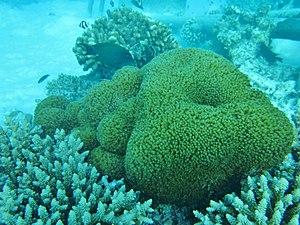
Une colonie de corail Goniopora aux Maldives (Landaagiraavaru, atoll de Baa).
L'atoll de Baa est un archipel circulaire des Maldives situé dans la division administrative du même nom, et comprenant géographiquement la moitié sud de l'atoll Maalhosmadulu.